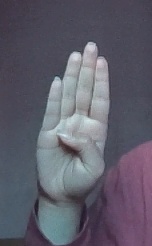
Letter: kaaf